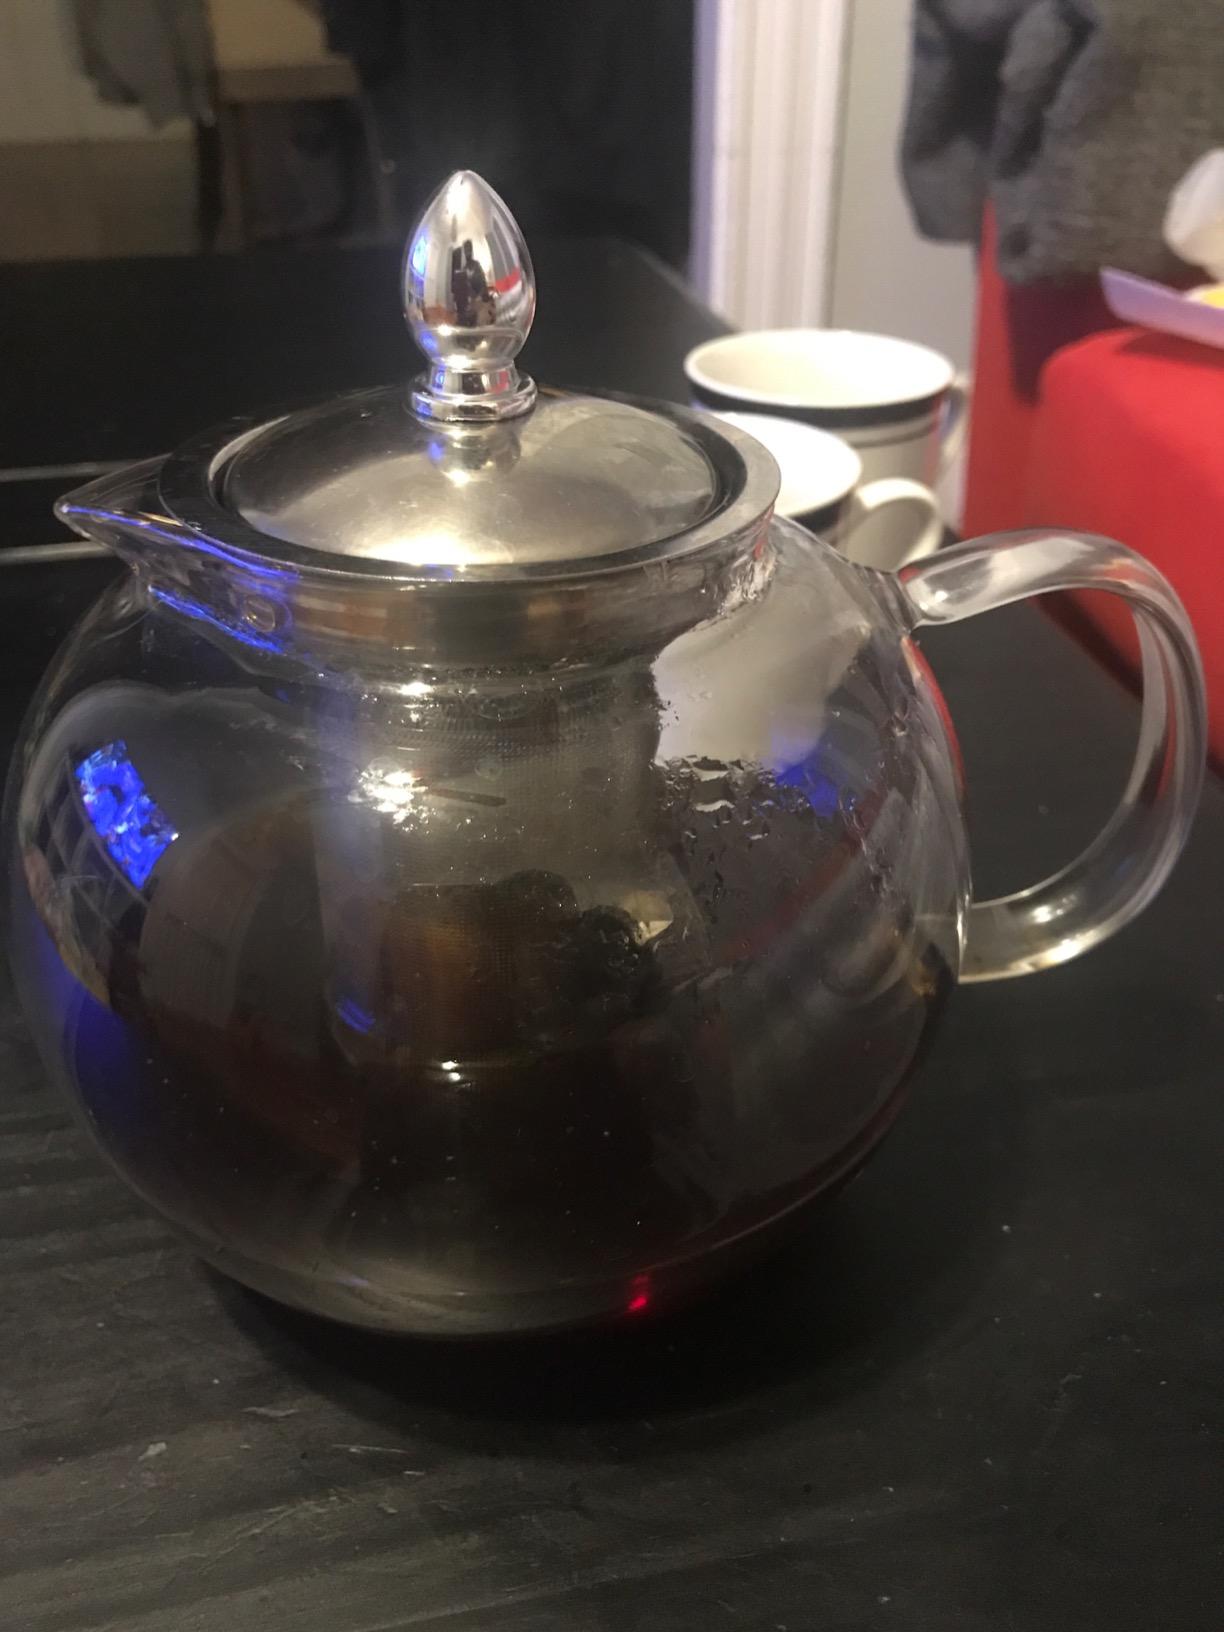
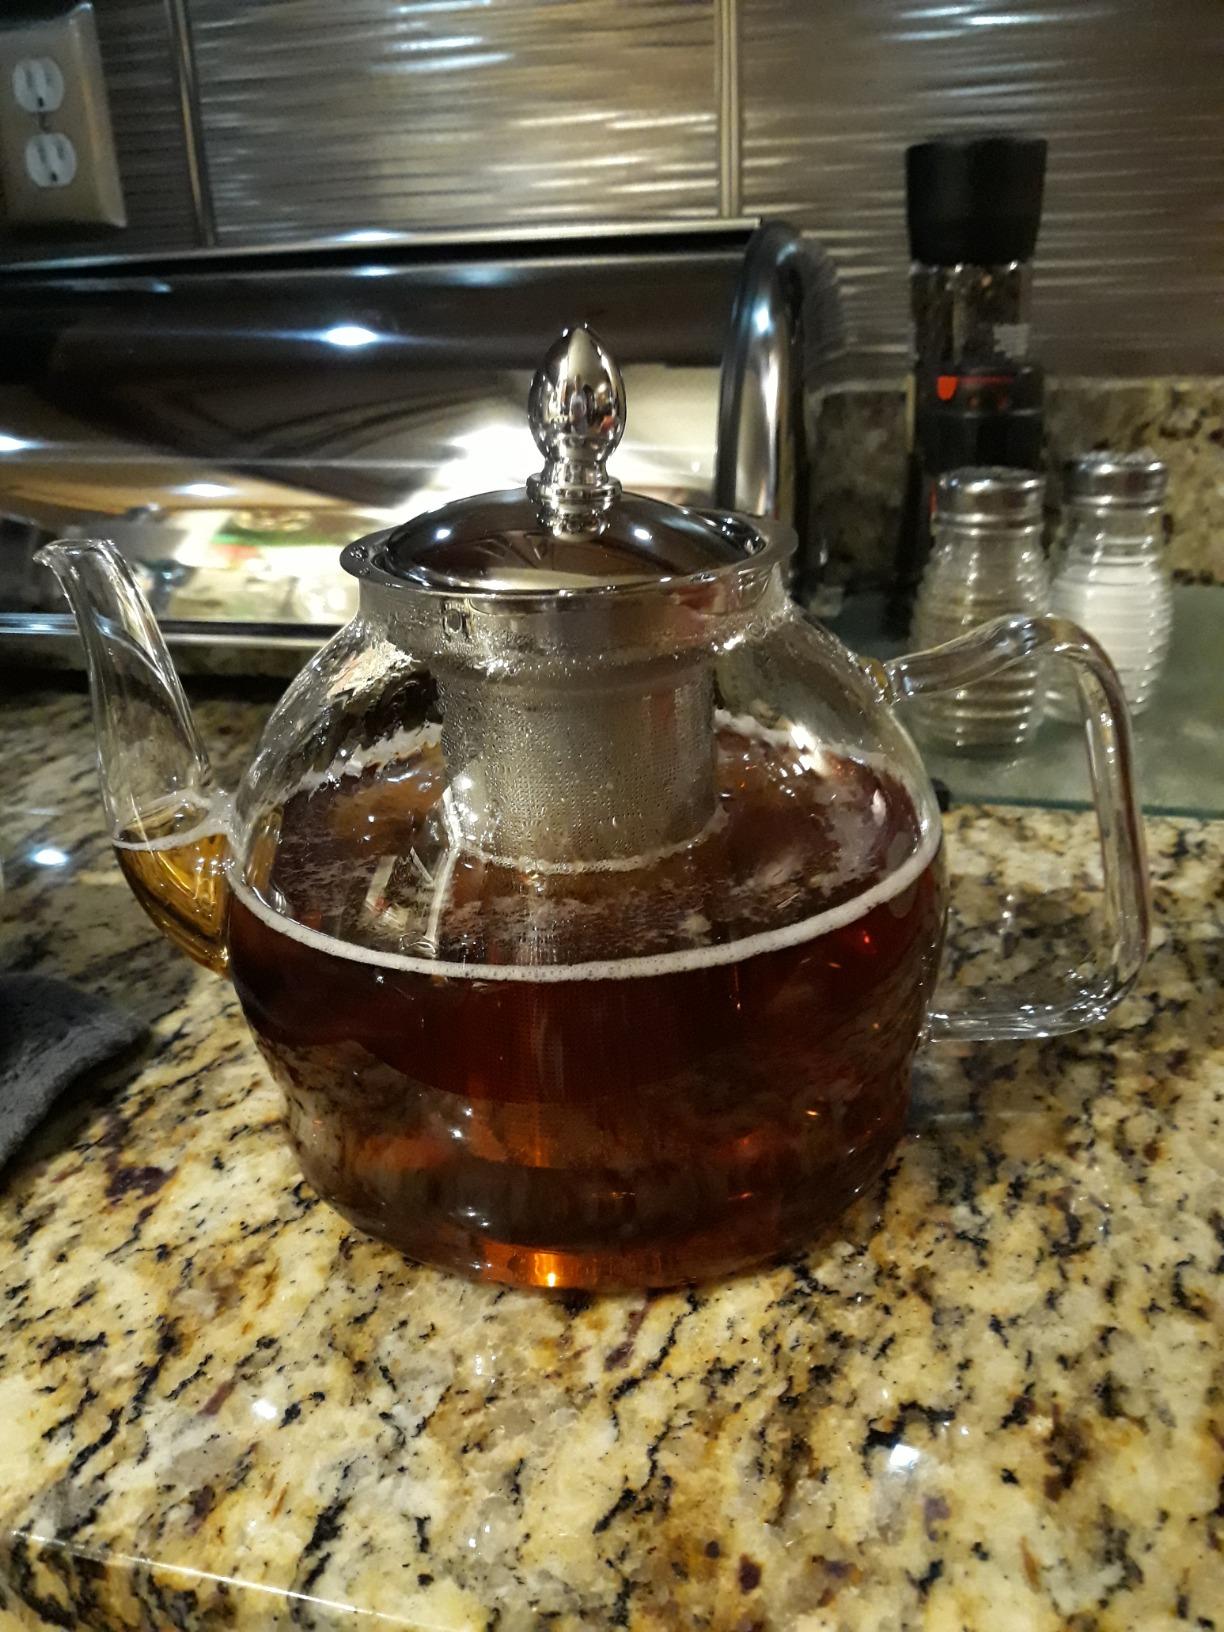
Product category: items_kettle
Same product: no